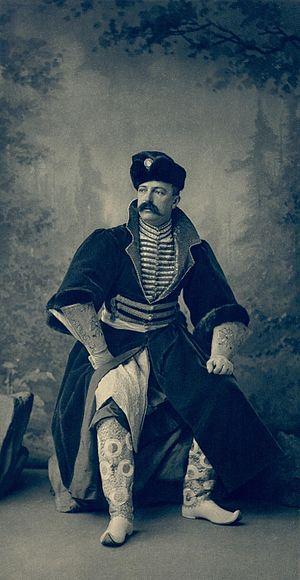
Georges Mikhaïlovitch de Russie, grand-duc de Russie, est né le 23 août 1863 à Tetritskaro, près de Tbilissi, en Géorgie, et a été exécuté à Saint-Pétersbourg, en Russie, le 28 janvier 1919. C’est un membre de la Maison Romanov, un général de l’armée russe et un numismate distingué.